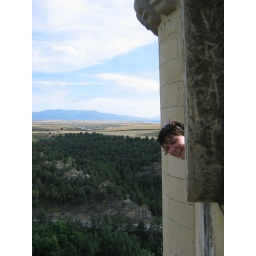
i made katie lean out over the wall of the tower for this